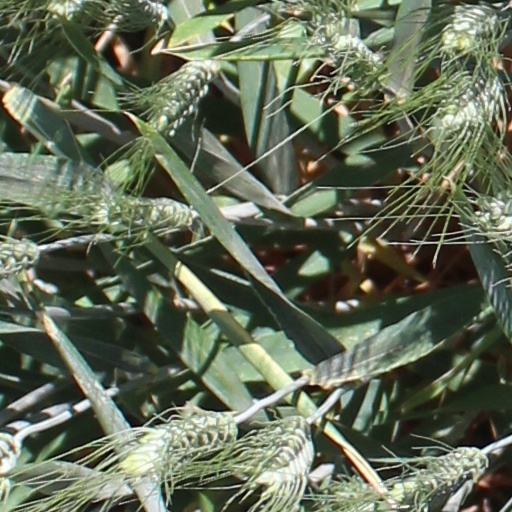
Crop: wheat